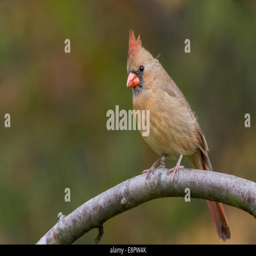
biological species perched on a branch